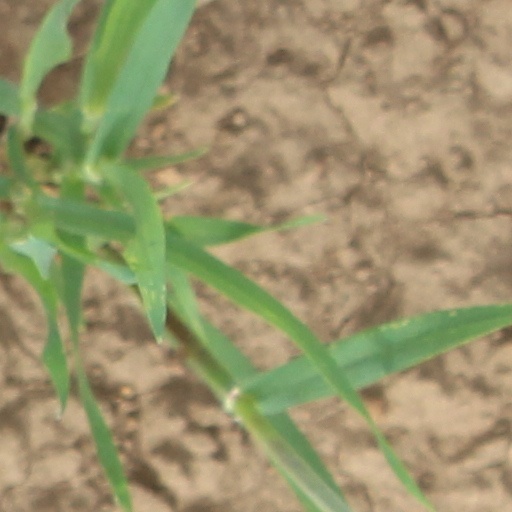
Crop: wheat